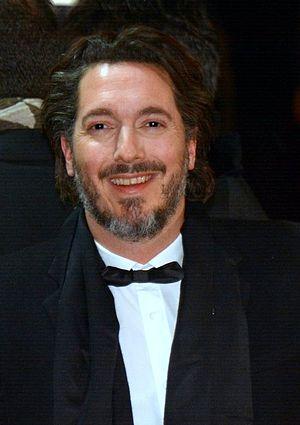
Guillaume Gallienne à la cérémonie des César